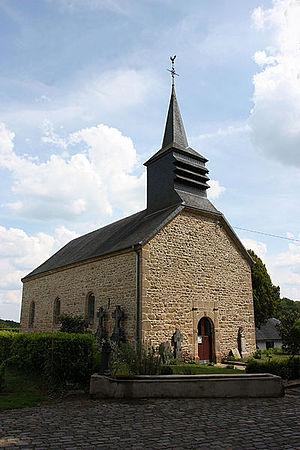
WILLIERS l’Église Saint-Barthélemy This building is indexed in the Base Mérimée, a database of architectural heritage maintained by the French Ministry of Culture,
Williers est une commune française située dans le département des Ardennes, en région Grand Est.